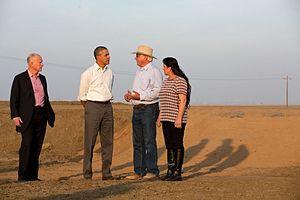
La présidence de Barack Obama, 44ᵉ président des États-Unis, débute le 20 janvier 2009 et s'achève le 20 janvier 2017, après l'élection présidentielle de 2016 à laquelle il ne peut participer, ayant effectué deux mandats.